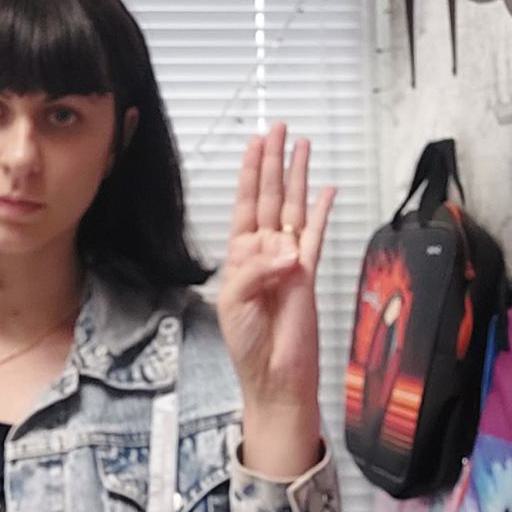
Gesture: four